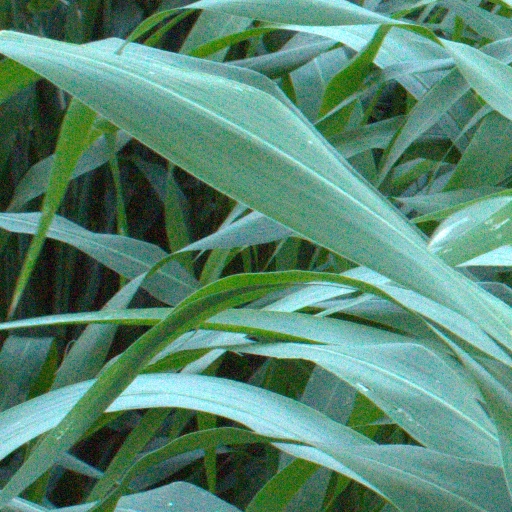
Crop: sorghum